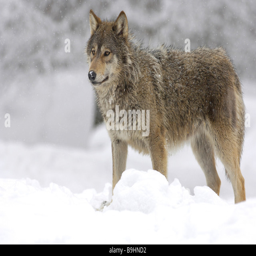
biological subspecies , young animal , in the blowing snow